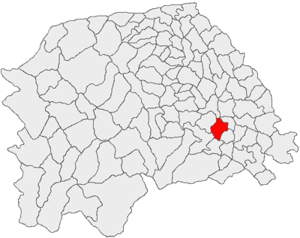
Rădășeni est une commune du județ de Suceava, en Roumanie.